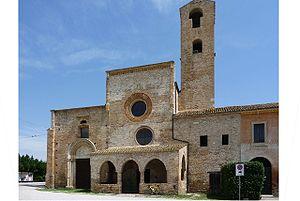
L'abbaye de Santa Maria di Propezzano est une ancienne abbaye bénédictine, située en Italie, dans la commune de Morro d'Oro.